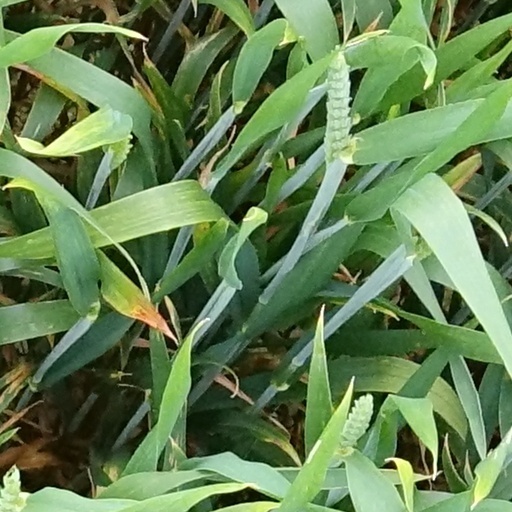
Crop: wheat